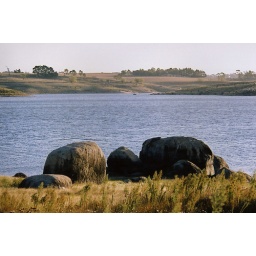
Many large rocks that have been under water for years have been exposed by the drought